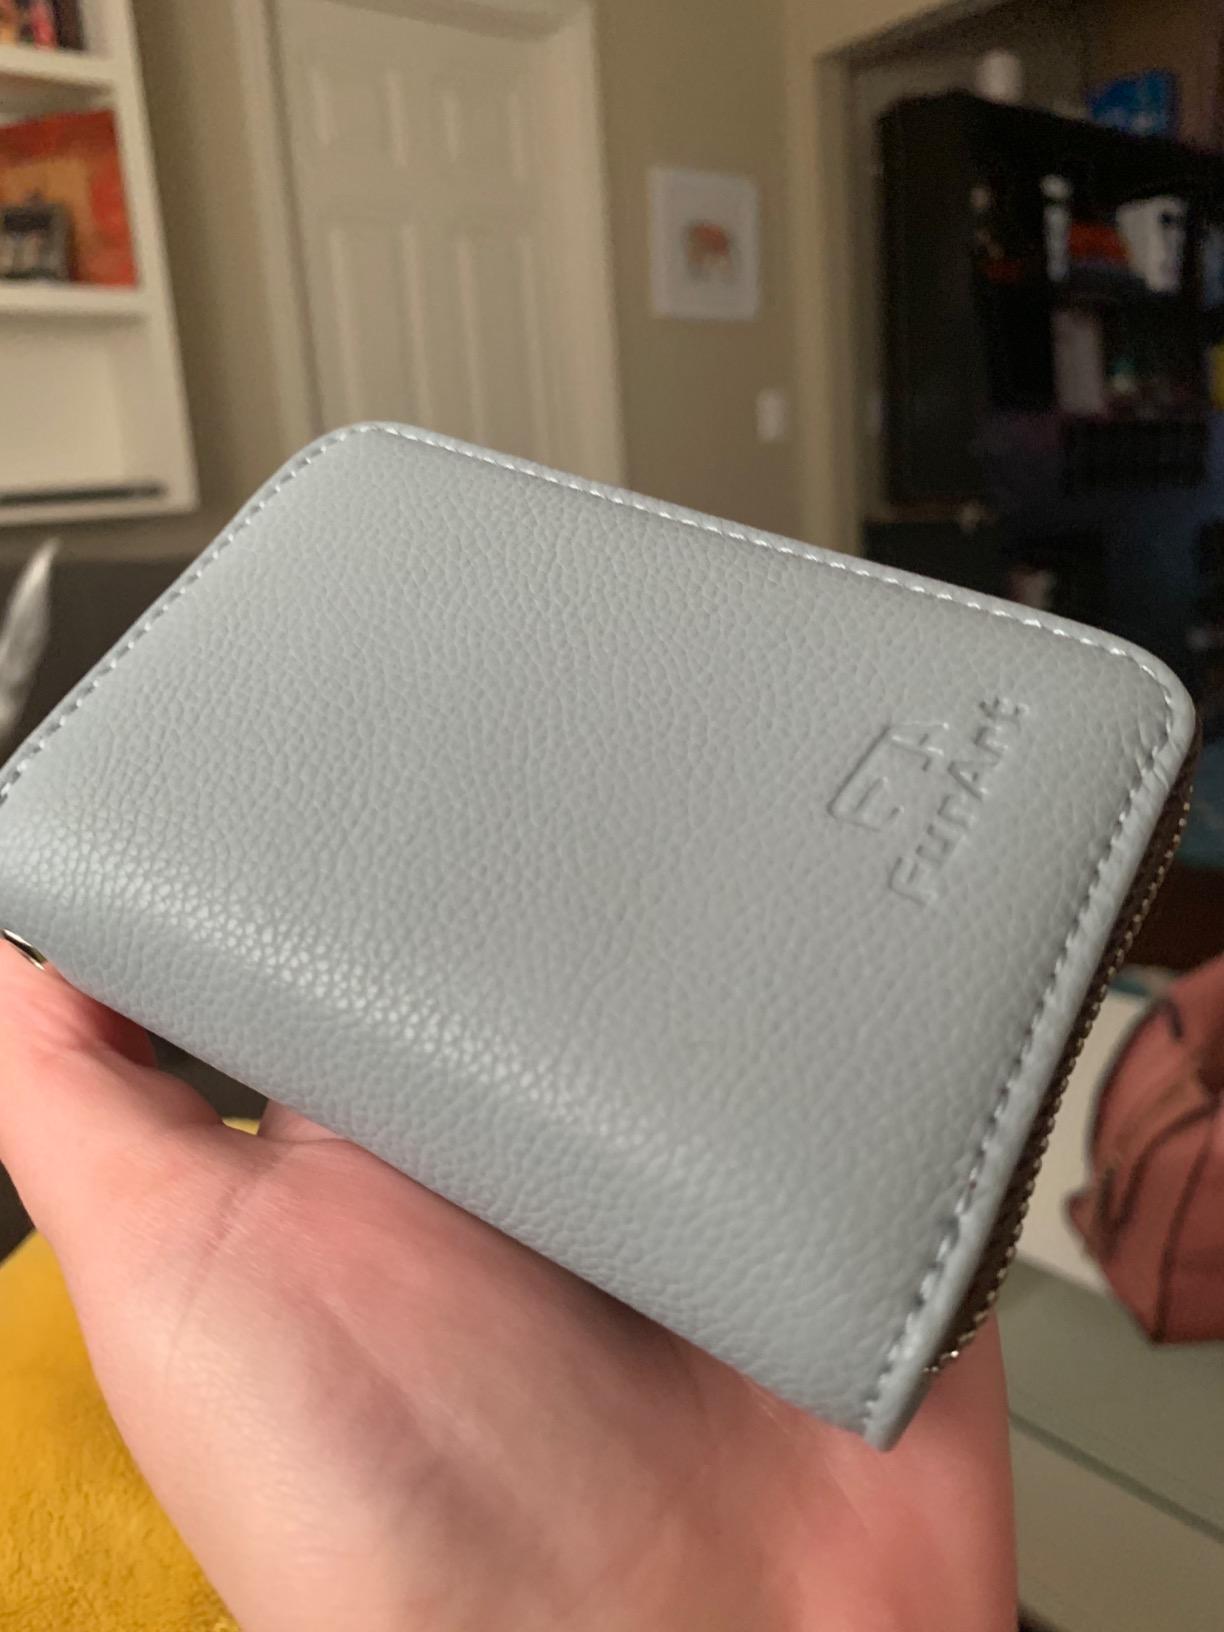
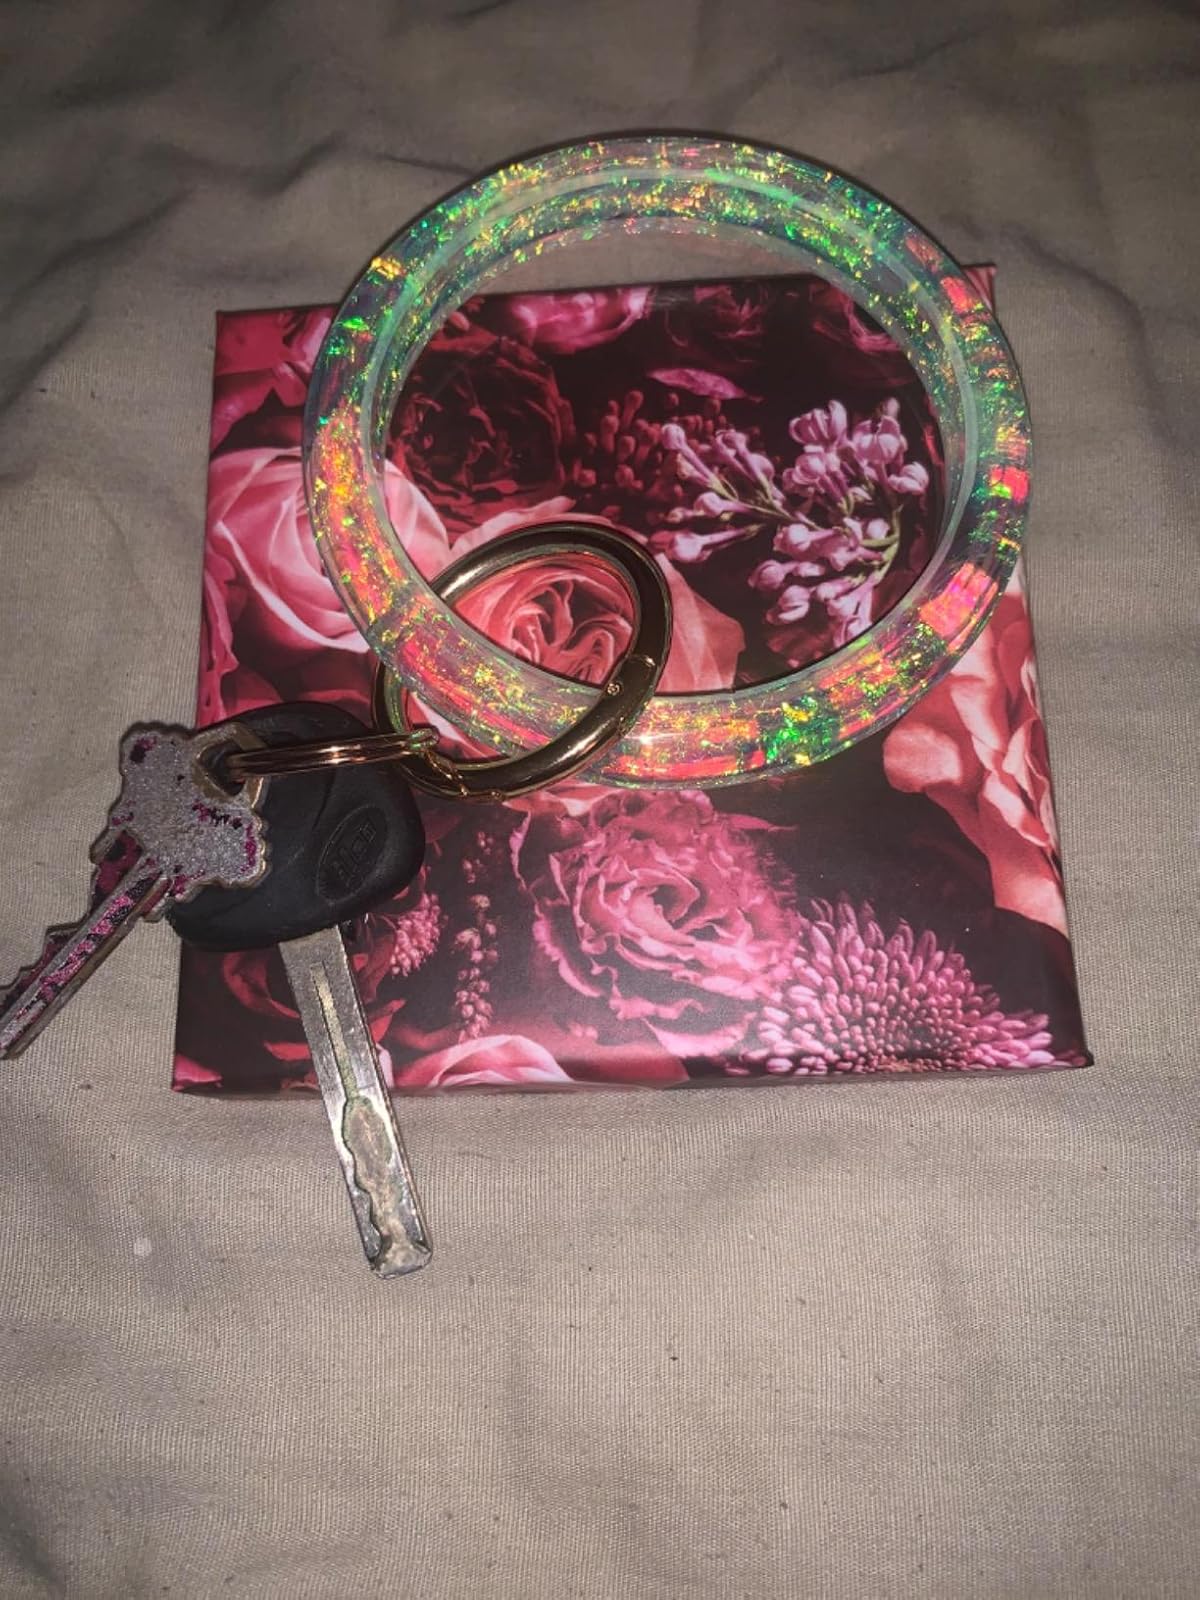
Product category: accessories_keychain
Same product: no